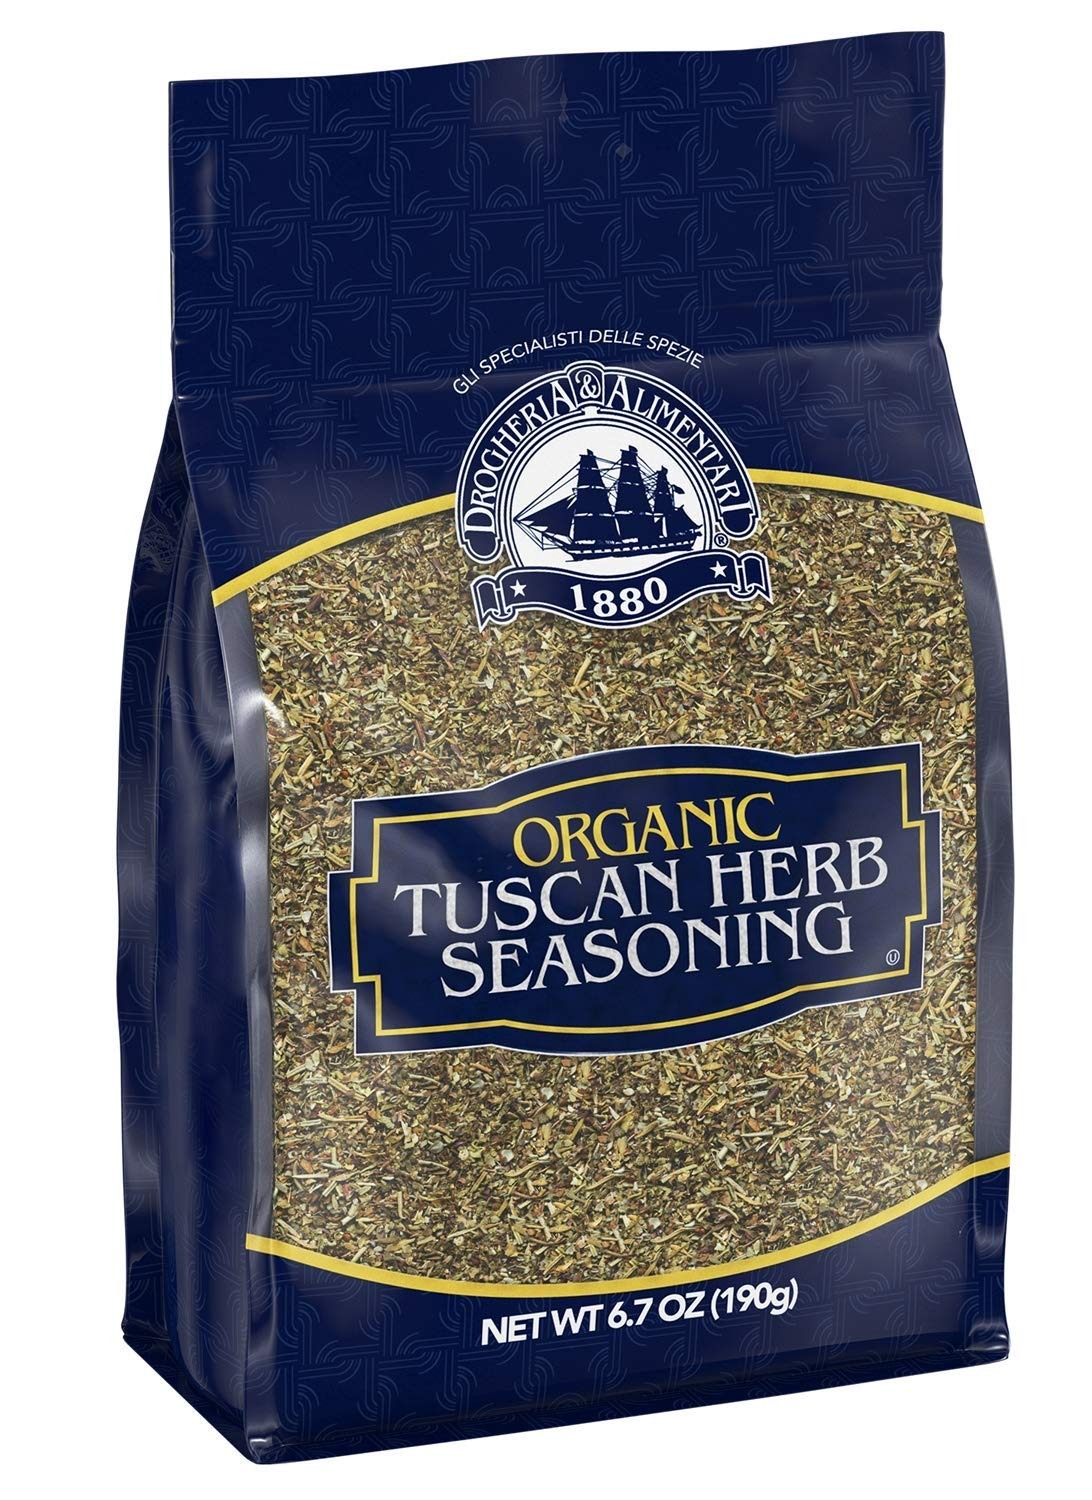
Item Name: Drogheria & Alimentari Organic Tuscan Herb Seasoning, 6.7 oz
Bullet Point 1: DELICIOUS FLAVOR - Infused with rosemary, sage, thyme, basil, oregano, savory and marjoram, this seasoning blend is a melody of warm, Tuscan-inspired flavors. Mild climates are ideal for harvesting the robust aromatic herbs that bring this blend to life.
Bullet Point 2: QUALITY ORGANICS - Italian herbs including rosemary, sage, thyme, basil, oregano, savory, and marjoram are USDA-certified Organic, Non-GMO, and Kosher.
Bullet Point 3: VERSATILE - Grind fresh or use as-is on meats, fish, your favorite pasta, pizza, focaccia, or vegetables. For an easy appetizer, blend seasoning with olive oil, salt, and fresh cracked black pepper and serve with crusty bread.
Bullet Point 4: ONVENIENT - Our resealable bags are a versatile addition to a seasoned cook’s pantry and are ideal for refilling herb jars.
Bullet Point 5: EXPERTLY PRODUCED - What started as a spice shop in Italy in 1880 has grown to a renowned herb and spice brand beloved by chefs and culinary enthusiasts.
Value: 6.7
Unit: Ounce

Price: 15.99